Borlänge

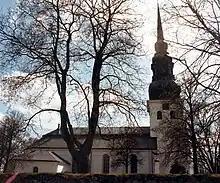
, open as Dalecarlia Cathedral by 1469; its parish and graveyard were established in the 13th century.

Originally Borlänge was the name of a tiny village, and traces back to at least the 1390s. The village was insignificant up until about 1870. In 1872 the construction of "Domnarfvets Jernverk", the ironworks of neighbouring village Domnarvet started. In 1875 a railway between Falun and Ludvika, via Borlänge was inaugurated. Thanks to its railway station the village of Borlänge became highly important in servicing the ironworks.